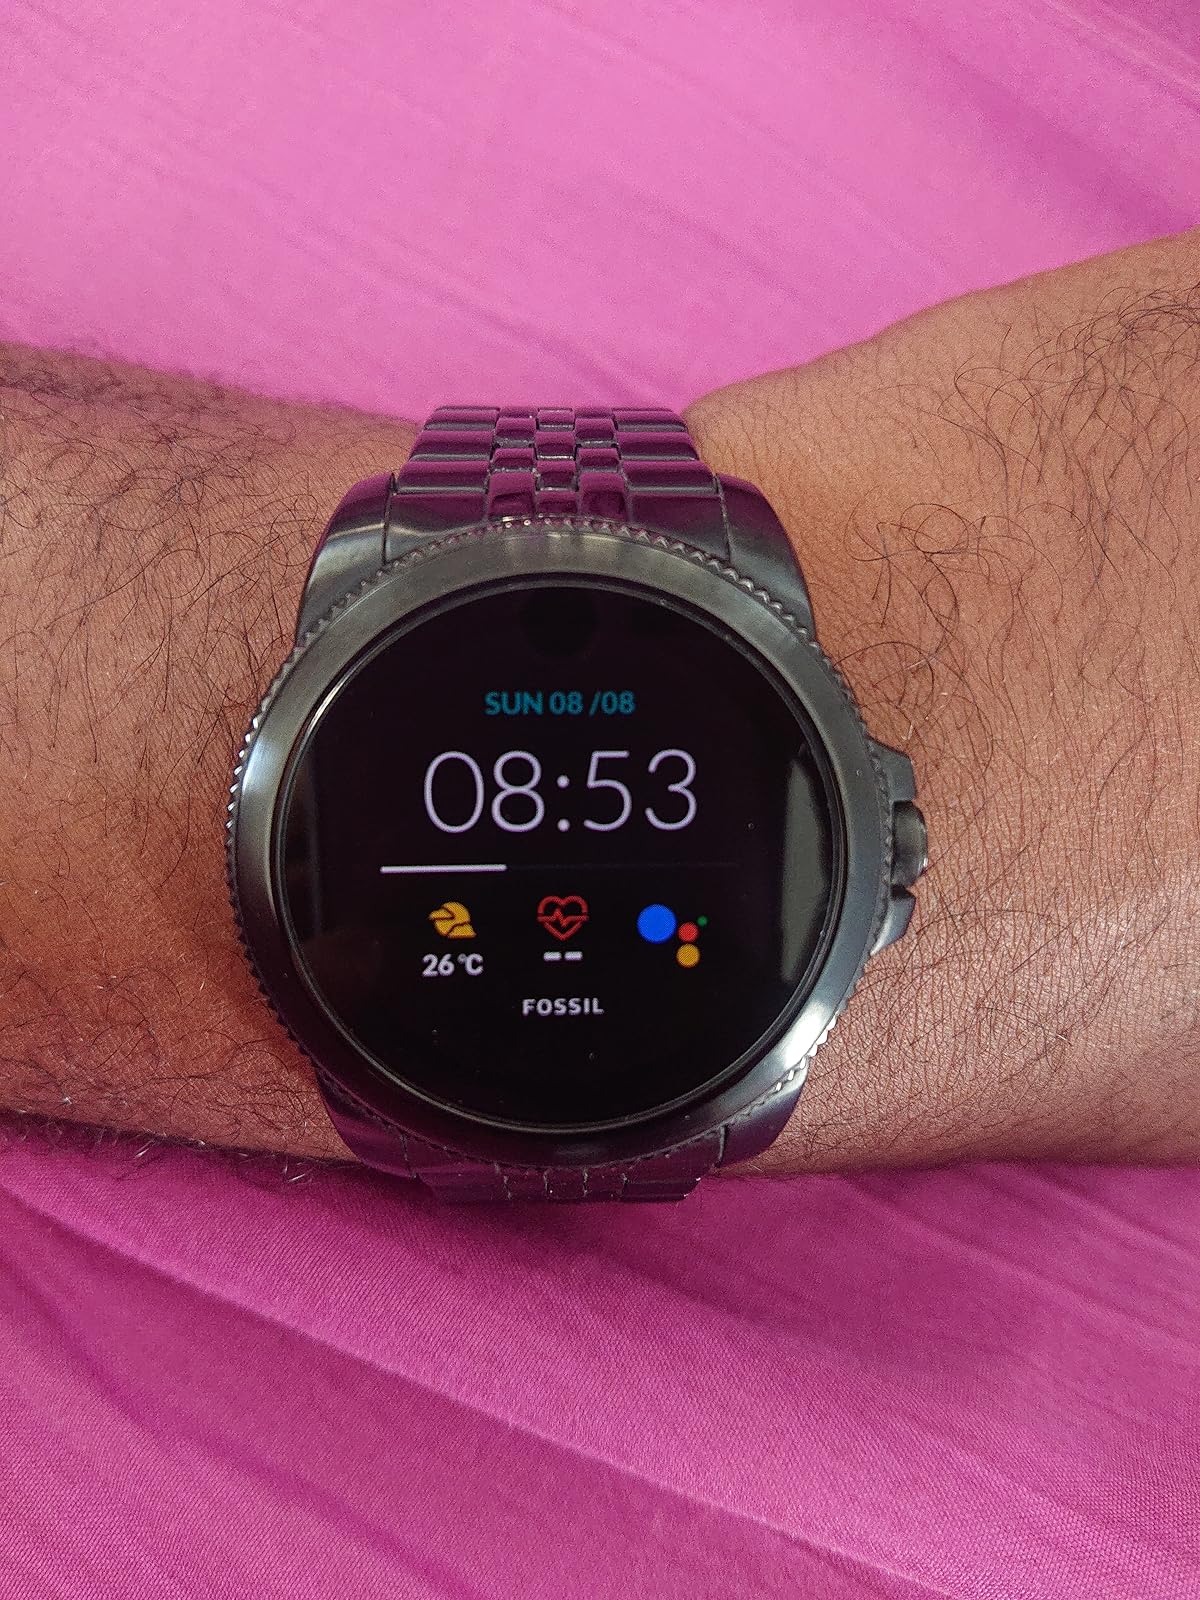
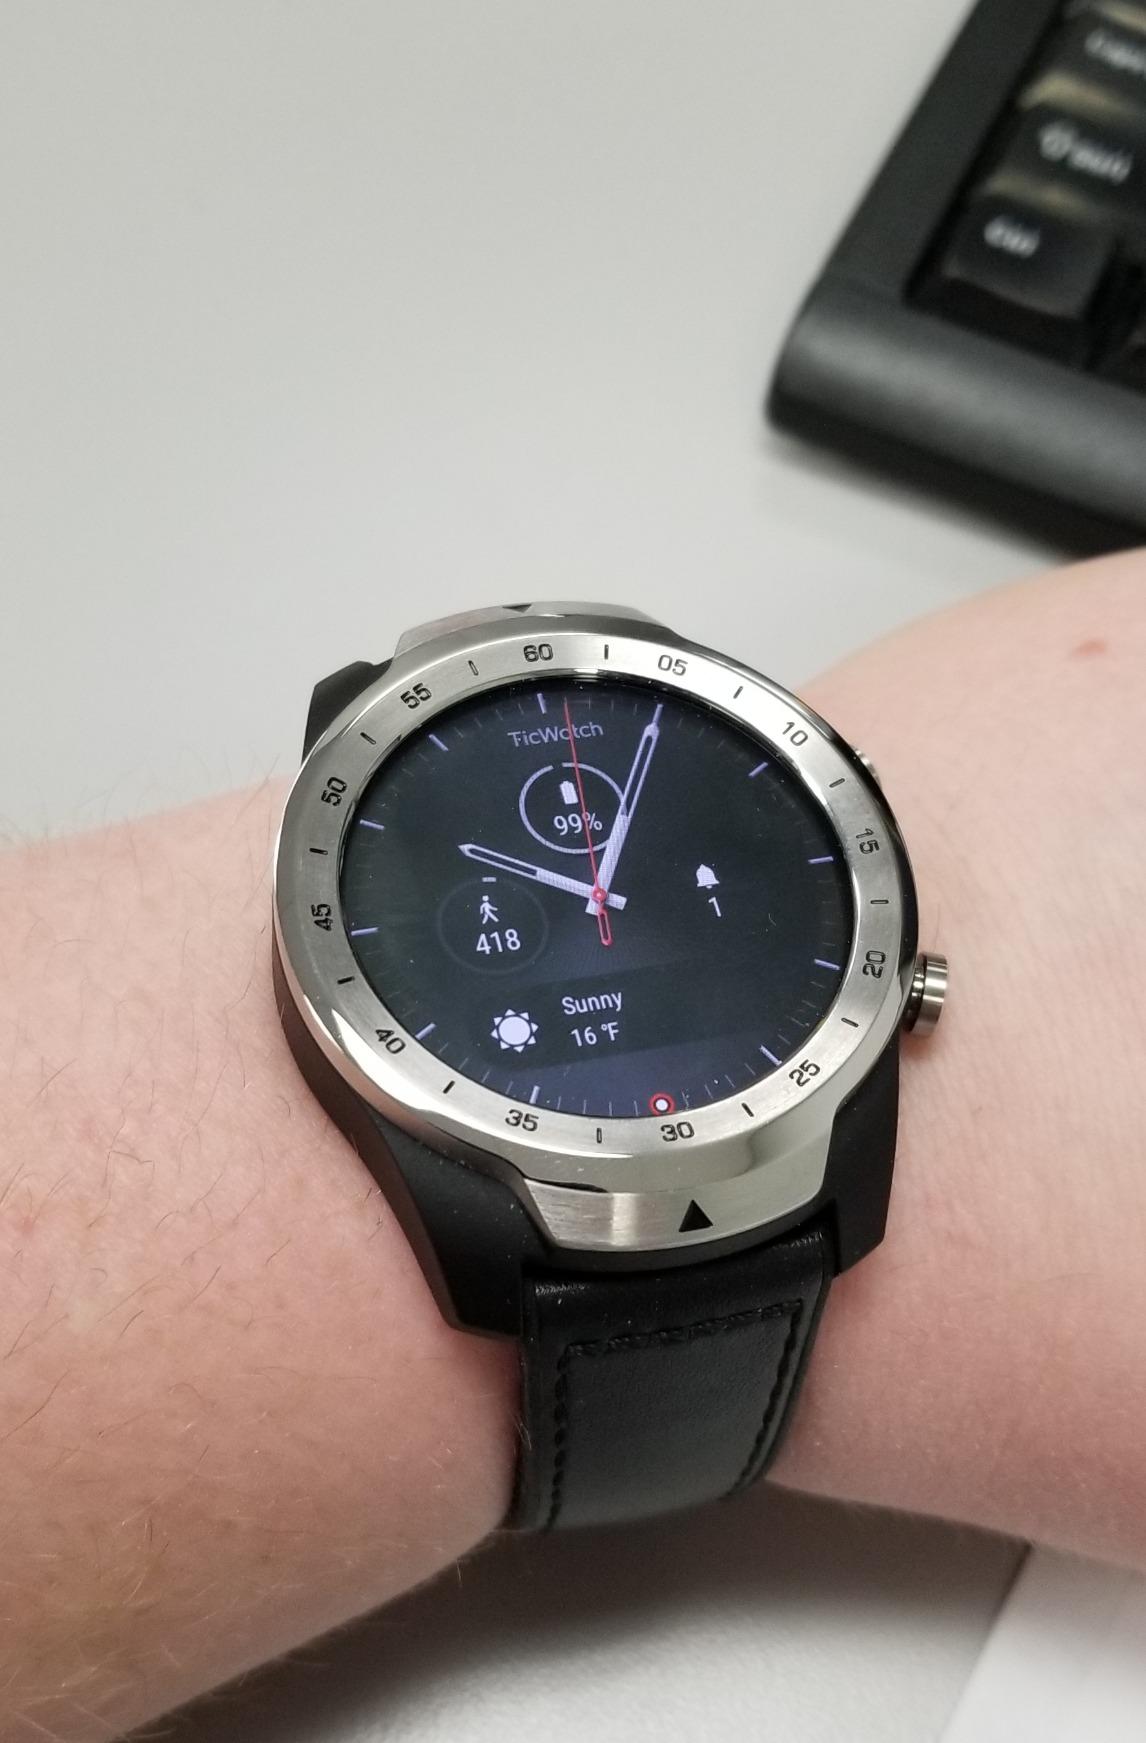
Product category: smartwatch
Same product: no